Shallow focus

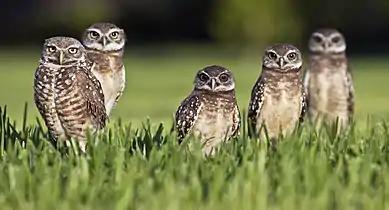
A group of burrowing owls. The leftmost and central owls are inside the plane of focus, the rightmost is outside the plane of focus, and the other two are intermediate.

Shallow focus is a photographic and cinematographic technique incorporating a small depth of field. In shallow focus, one plane of the scene is in focus while the rest is out of focus. Shallow focus is typically used to emphasize one part of the image over another. Photographers sometimes refer to the aesthetic quality of the unfocused area(s) as bokeh.